Moreno Torricelli

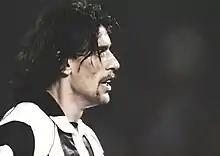
Torricelli with Juventus in 1998.

In July 1992, Caratese played against Serie A giants Juventus in a pre-season friendly. Torricelli's performance in this match impressed then-Juventus coach Giovanni Trapattoni so much that he was purchased by the Turin side for a 50 million lire shortly afterwards. Due to his past as a carpenter, his Juventus teammate Roberto Baggio gave Torricelli the nickname "Geppetto" during his time with the club.